Ignaz Fränzl

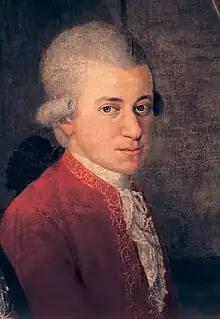
Mozart (1780–1781)

Mozart heard Fränzl play a violin concerto on 22 November 1777. The concert probably took place in the Rittersaal (Knight’s hall) of the Mannheim Palace. Mozart wrote home to his father on the same evening: